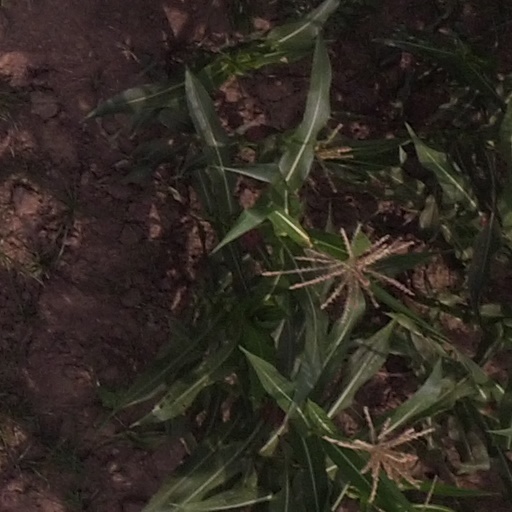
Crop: maize; corn